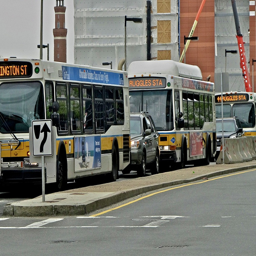
A group of buses and cars on a busy street.
a bunch of traffic sits on a city street
A row of buses driving down a road next to tall buildings.
Some buses and other vehicles are sitting in traffic.
A line of buses and a car on a road.